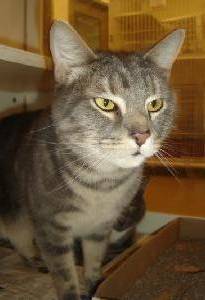
Label: cat